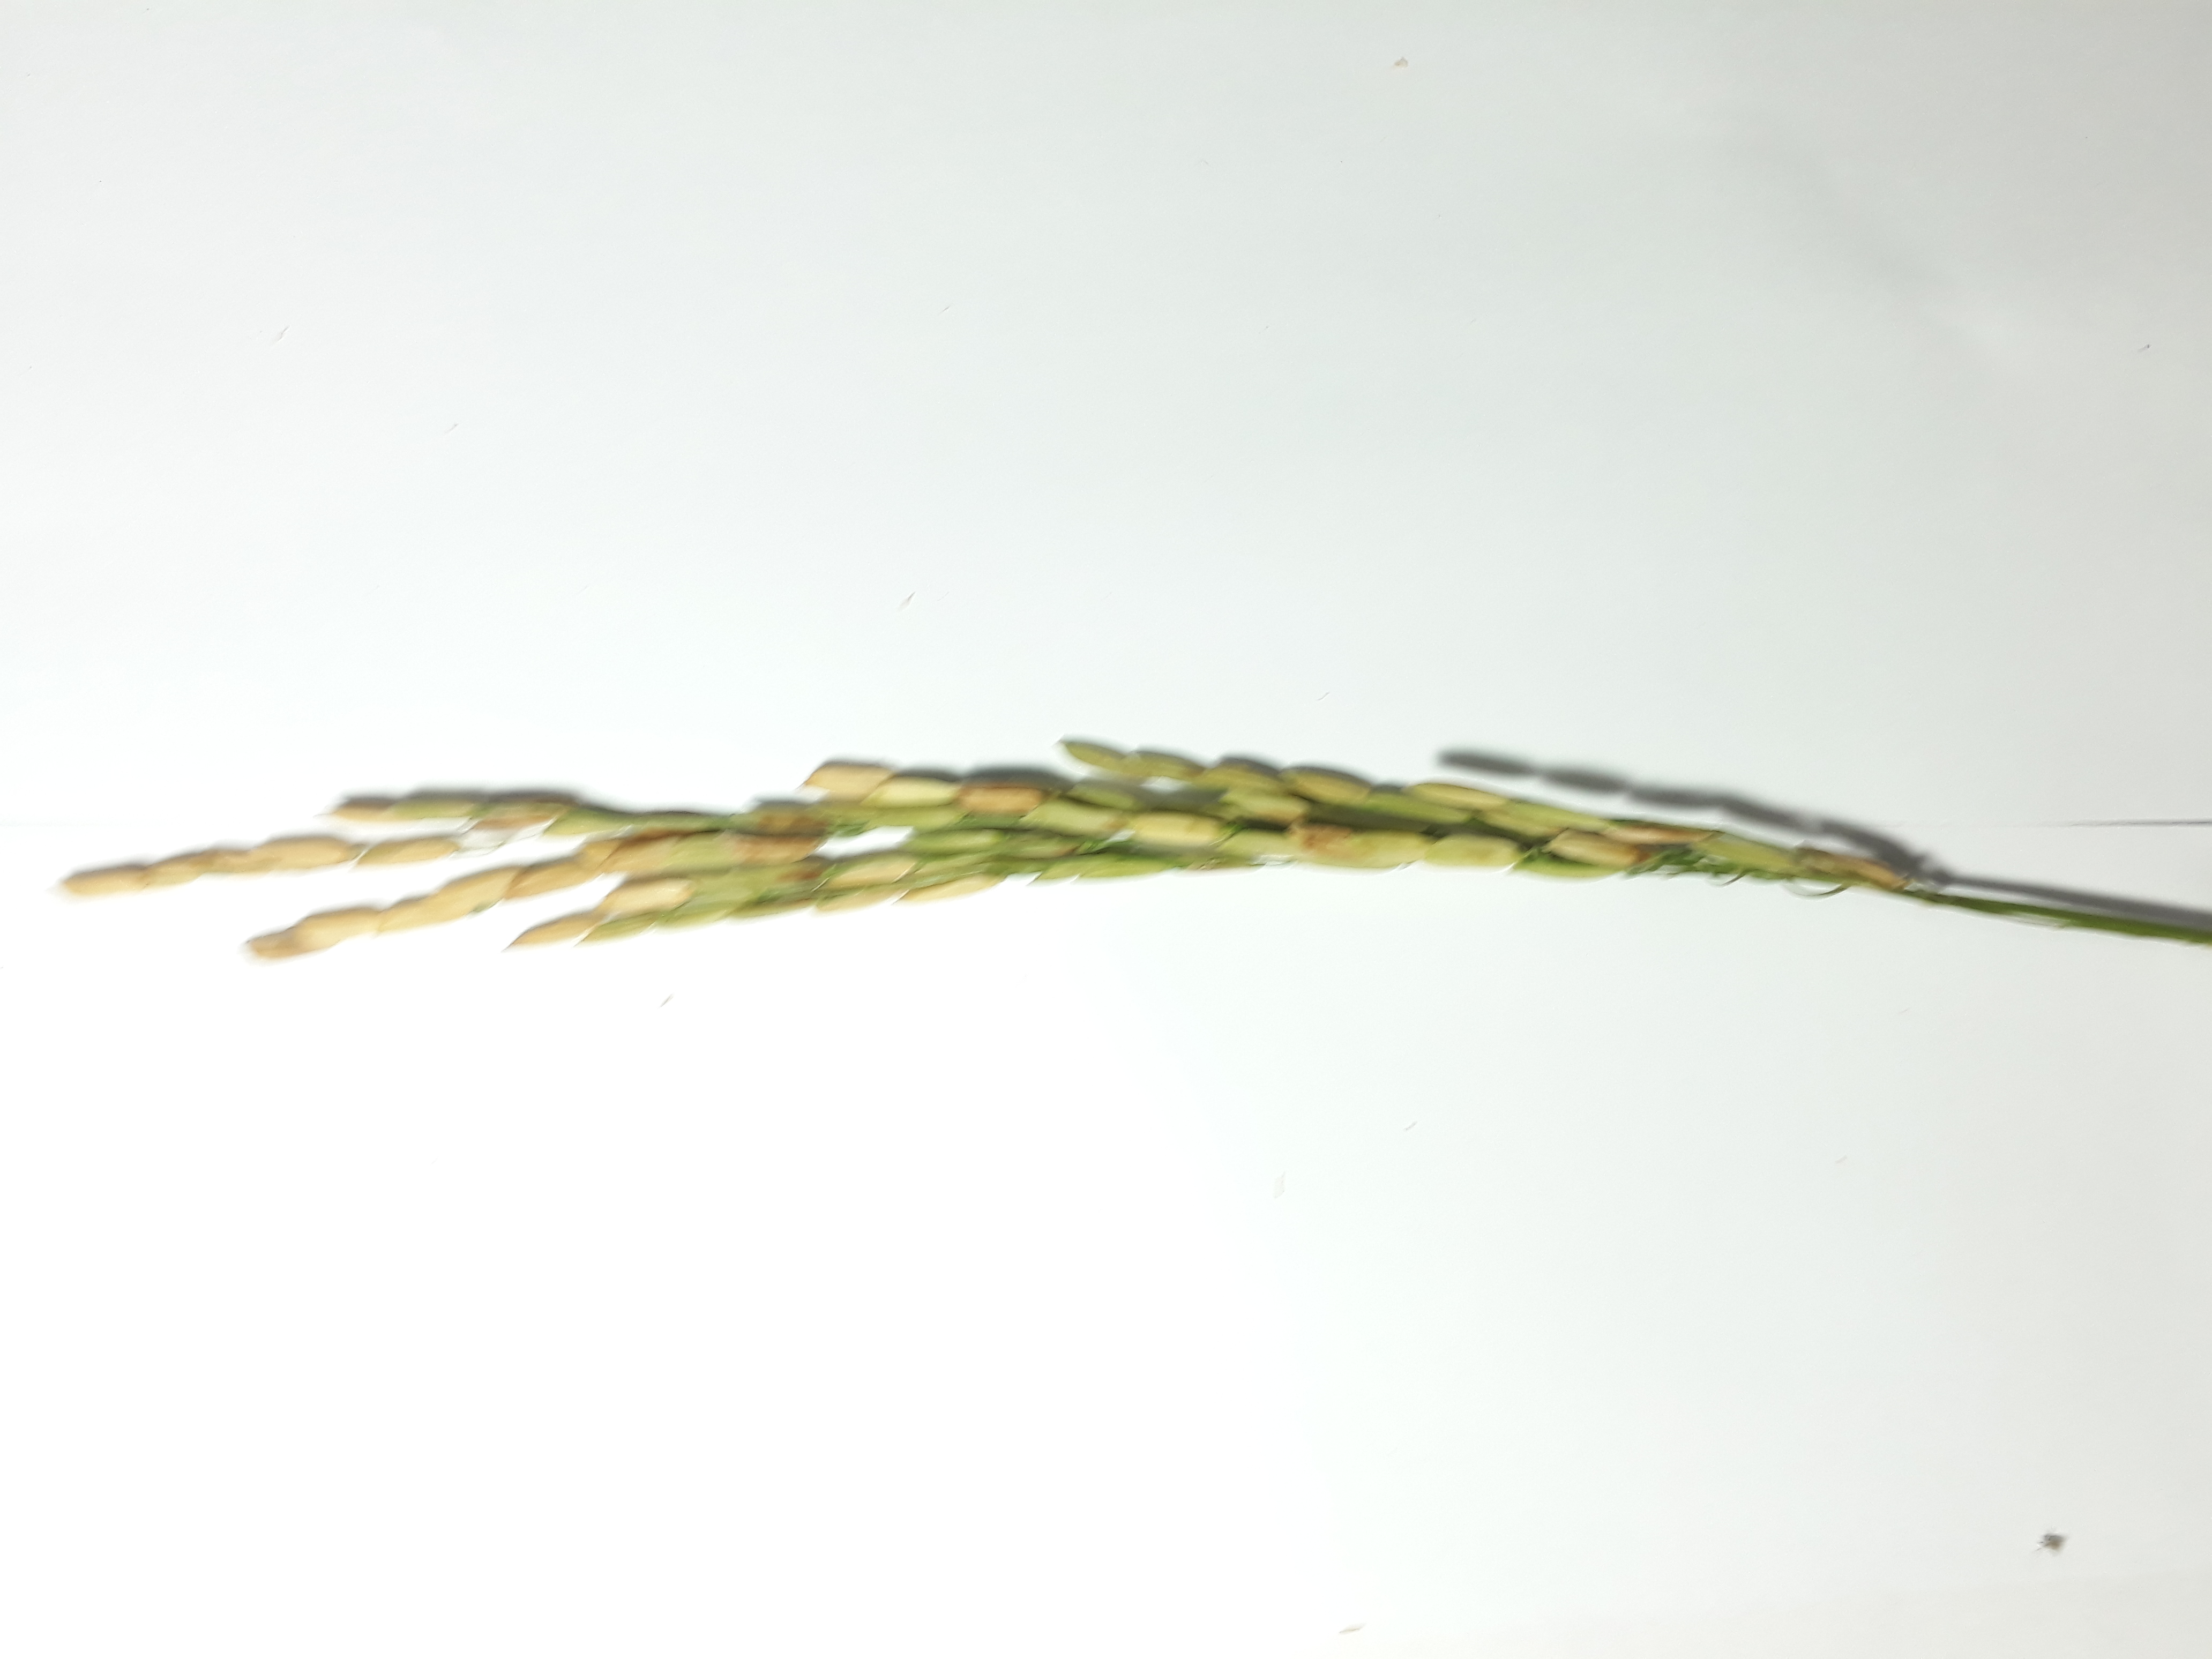
Label: Healthy